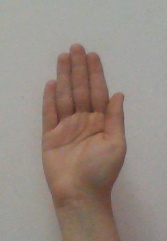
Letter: seen